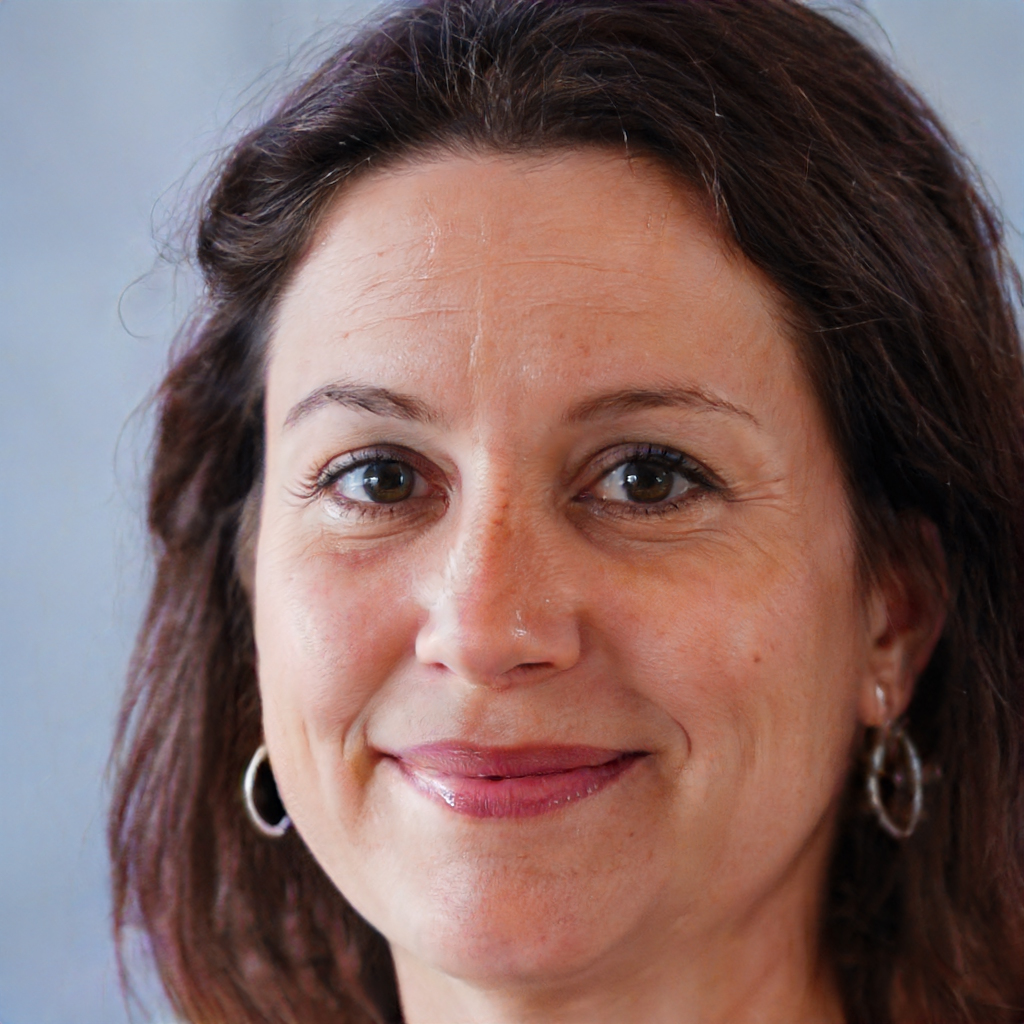
Portrait style: Real Portrait